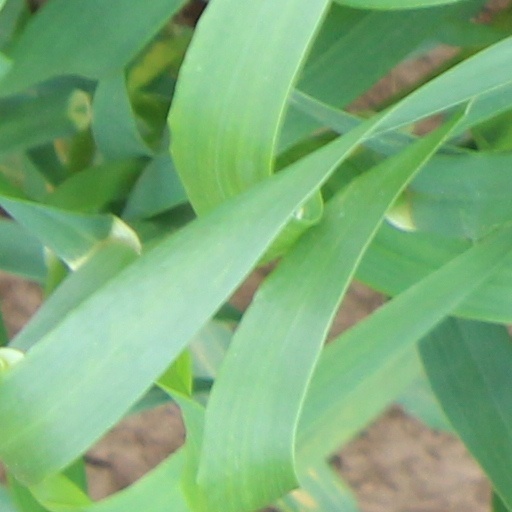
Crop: wheat